Herd mentality

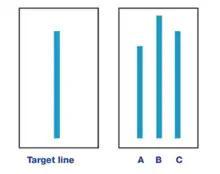
Participants had to state which line (A, B, or C) was most similar to the target line out loud.

The Asch conformity experiments (1951) involved a series of studies directed by American Psychologist Solomon Asch that measured the effects of majority group belief and opinion on individuals. Fifty male students from Swarthmore College participated in a vision test with a line judgement task.